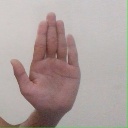
अक्षर: ध